Berlin glass amphora from Olbia

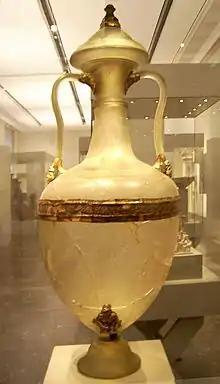
The amphora from one side

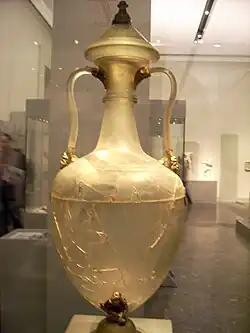
The amphora from the other side

The Berlin glass amphora from Olbia (German: "Berliner Glasamphora aus Olbia") is a Hellenistic glass vessel in the shape of an amphora, which is now kept in the Antikensammlung Berlin. Presumably the glass amphora was commissioned by a rich citizen of the city of Olbia, where it was later found, in the second half of the second century. The uniquely shaped vessel was donated to the collection, with some other glass vessels, by Friedrich Ludwig von Gans in 1912 and is now displayed in the Altes Museum with the inventory number 30219, 254. It is, to date, the largest known piece of its kind - and one of the best preserved.